McGill University Faculty of Dentistry

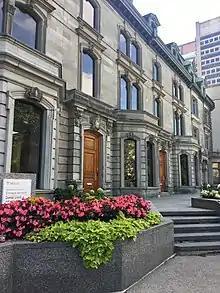
The Faculty Practice

The origins of the McGill Faculty of Dental Medicine and Oral Health Sciences are traced to the "Dental College of the Province of Quebec" (established by the Dental Association of the Province of Quebec) in 1892, the second dental school to be established in Canada after the Royal College of Dental Surgeons. As a bilingual professional school, it later became a part of Bishop's University's Faculty of Medicine in 1896 and all graduates were offered the degree of Doctor in Dental Surgery (DDS). In 1904, it became the McGill Dental School as a department within the faculty of medicine at McGill as part of its amalgamation of Bishop's University's relatively small faculty of medicine and offering Master's in Dental Surgery (MDS) degree. It officially became its own faculty in the year 1920.